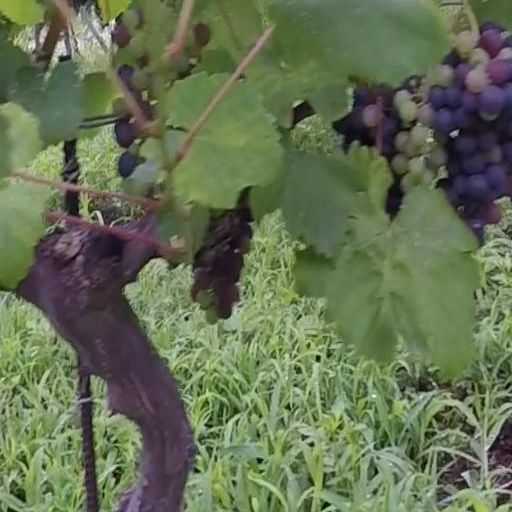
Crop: grape